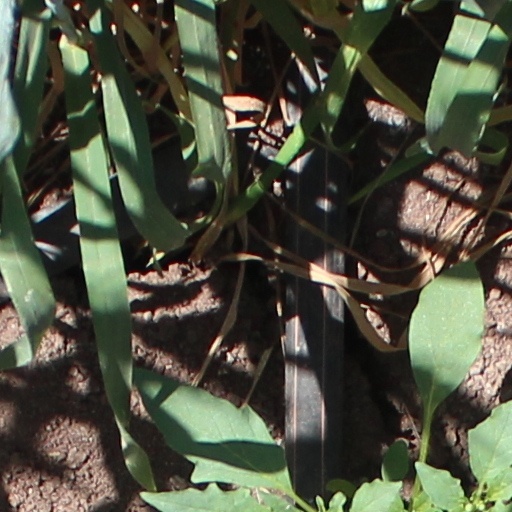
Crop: wheat